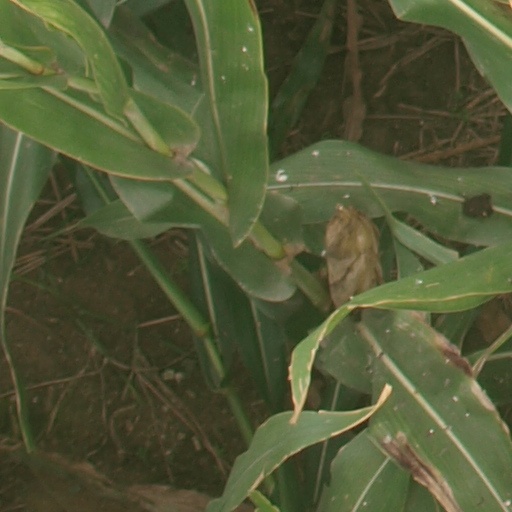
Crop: maize; corn